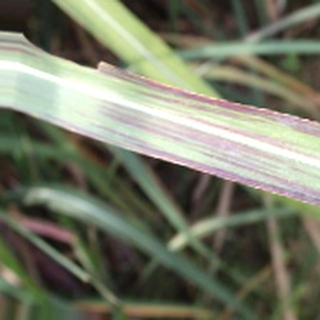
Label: sugarcane_bacterial_blight